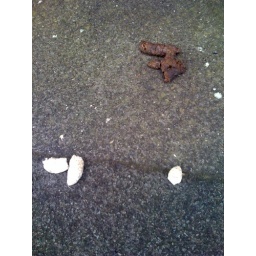
Ain't seen white dog poo in ages.